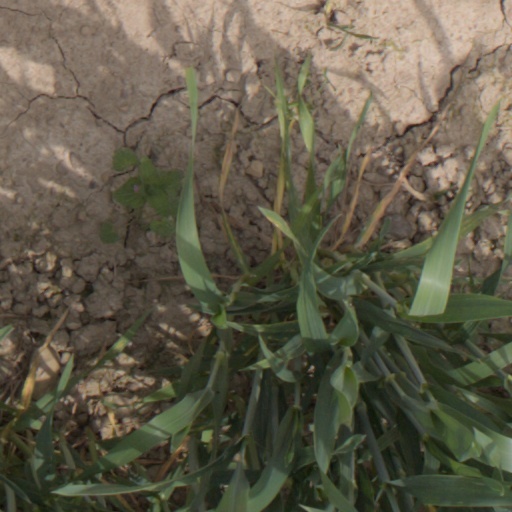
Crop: wheat